Barn fire

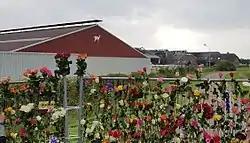
Vigil near De Knorhof in Erichem, destroyed by a barn fire in July 2017.

A barn fire, also known as a farm fire or stable fire (especially when horses are affected), occurs when a barn or stable at a farm for the keeping of livestock catches fire, and is partially or wholly destroyed. This can lead to the death of animals, release of toxic fumes, and financial and material damage for insurers, owners, employees and nearby residents.